Former Pomona High School

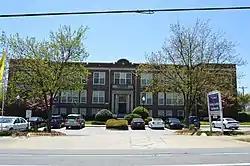
Front of the school

Pomona High School, Former, also known as Lindley Junior High School, is a historic school building located at Greensboro, Guilford County, North Carolina. The original section was built about 1920, and is a two-story, nine-bay, U-shaped, Classical Revival style building. Two projecting wings were added in 1940, and in 1951, the space was filled between the wings. It is faced with dark bricks accented with limestone, concrete, and terra cotta ornament. The building features a one-story limestone entrance portico supported by four Doric order columns. The school closed in 1979. It has been converted to apartments.